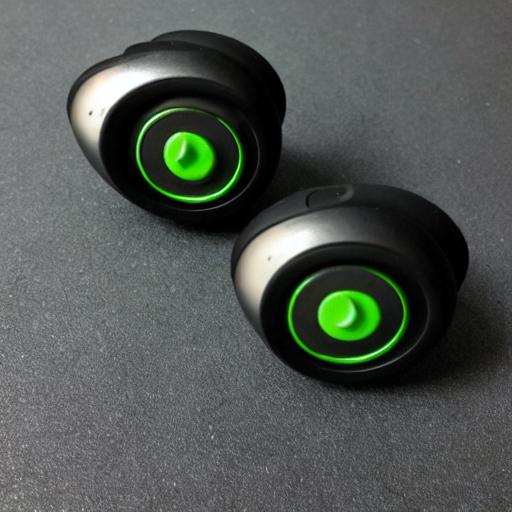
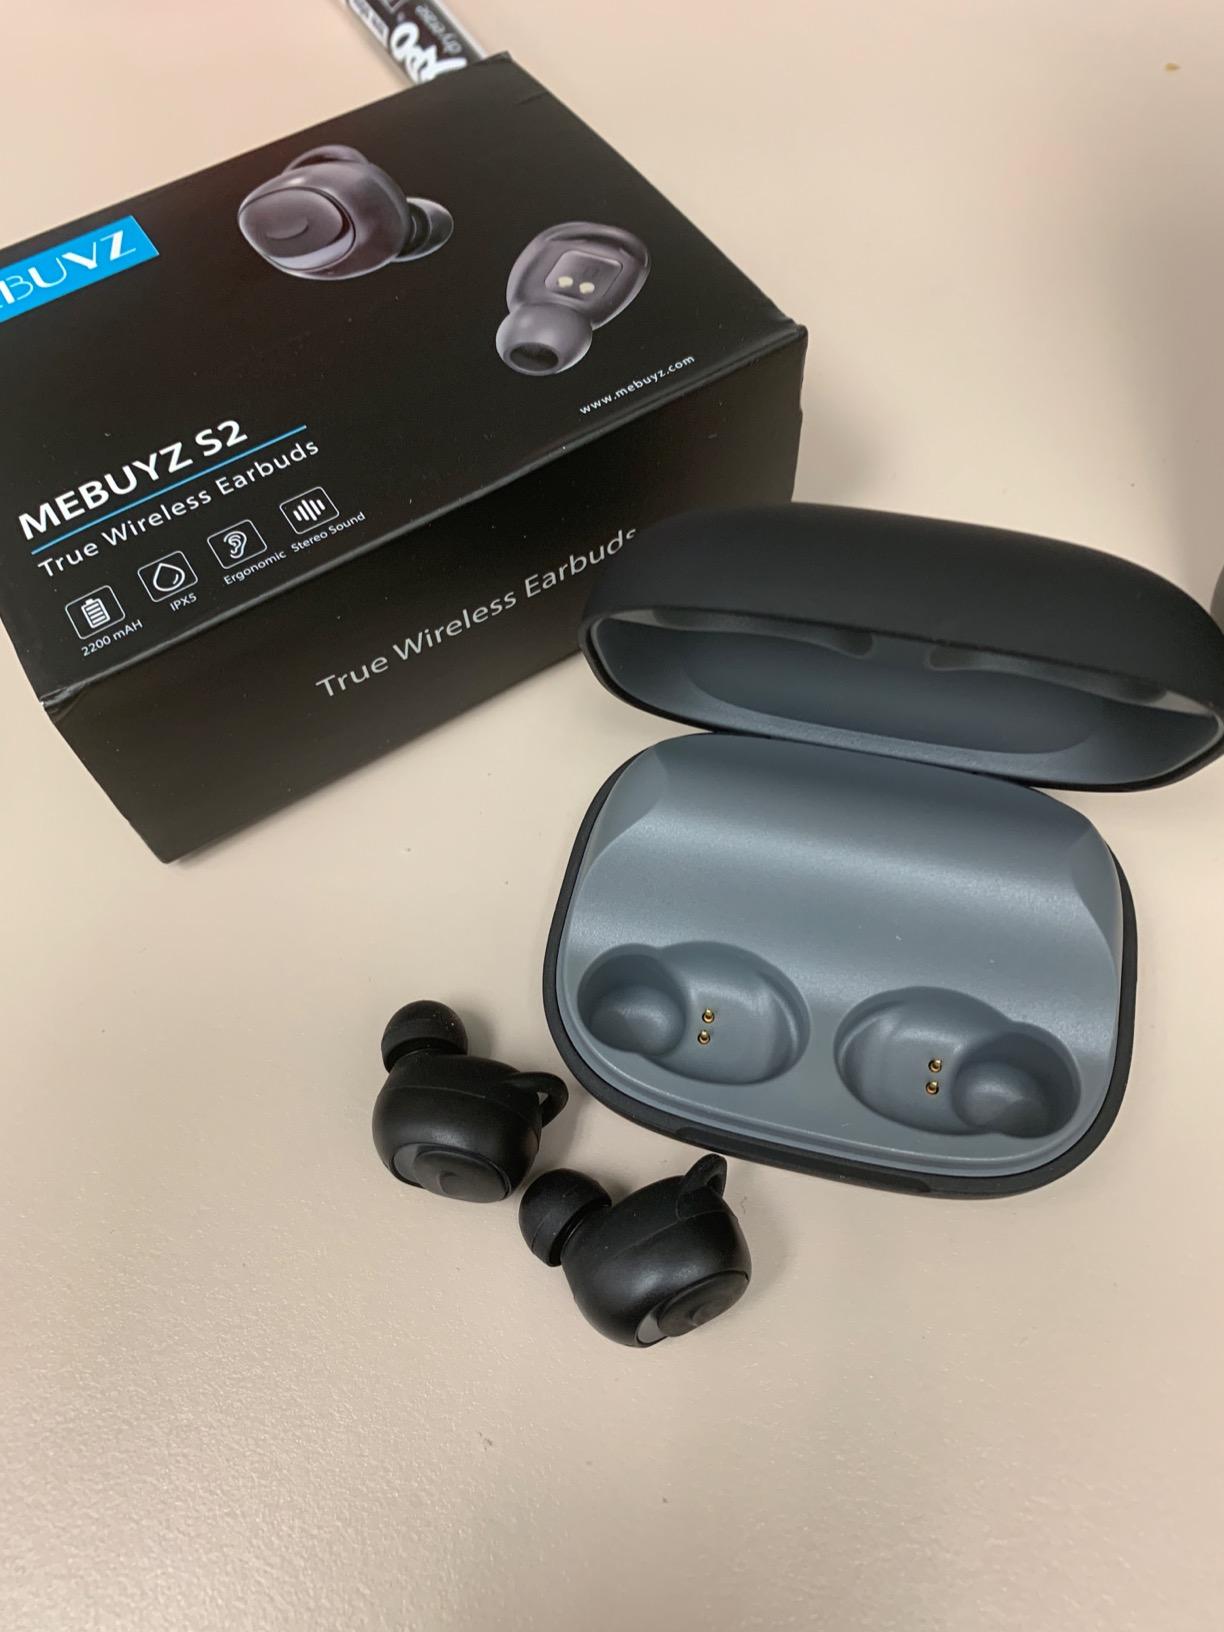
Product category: earbuds
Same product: no